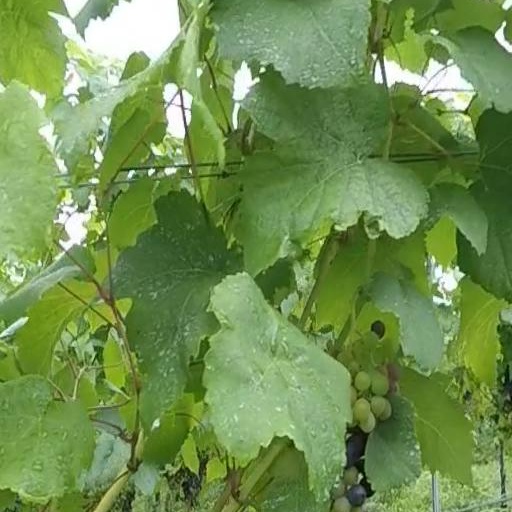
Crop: grape